Langhaugen videregående skole

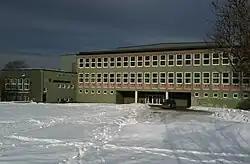

Langhaugen videregående skole (formerly Langhaugen gymnas) is a county upper secondary school in Årstad, a suburb of Bergen. The school opened in 1961 as a replacement for , which is now used by the University of Bergen; the school building was designed by the city architect . It offers specialised study in . In 2018 it was the fourth most popular school at its level in Bergen by enrollment.